Steven Hallworth

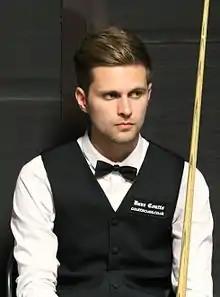
Paul Hunter Classic 2016

Steven Hallworth (born 1 December 1995) is an English professional snooker player. He is the only ever qualified professional from Lincoln. He is a practice partner of Stuart Carrington.